Przemysław Cichoń

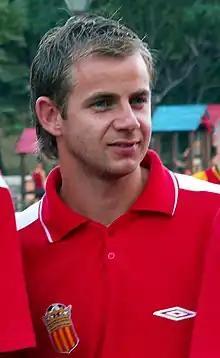
Cichoń in 2006

Przemysław Cichoń (born 25 October 1978) is a Polish former professional footballer who played as a defender. He is currently the manager of GKS Nowiny, and previously served as the club's chairman.